Bohdan Pniewski

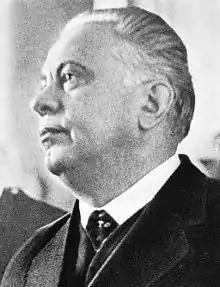
Bohdan Pniewski

Bohdan Wiktor Kazimierz Pniewski (26 August 1897 – 5 September 1965 in Warsaw) was a Polish modernist architect, professor at the Warsaw University of Technology and the Academy of Fine Arts in Warsaw. He is mostly known as a designer of state buildings in pre-war and post-war Poland, though the working conditions of an architect, in these eras, palpably varied. Pniewski, popular amongst the Polish political interwar elite (he was the designer of the Brühl Palace, which was the office of the Ministry of Foreign Affairs, headed by Józef Beck), remained prominent in Communist Poland. Surprisingly, ""Beck's of court architect"" (nadworny architekt Becka), as he was called by his enemies after 1945 due to his role in designing the palace of the hated minister, constructed his most known buildings after the war - in the People's Republic of Poland.